Tuross Head, New South Wales

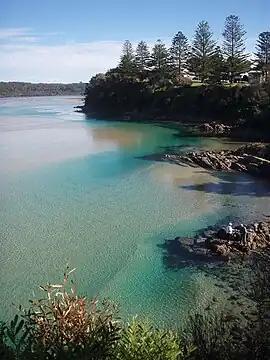
Tuross River entrance

Tuross Head is a seaside village on the south coast of New South Wales, Australia. It is situated approximately halfway between the townships of Moruya and Narooma, a few kilometres off the Princes Highway. As of the 2016 census, Tuross Head had a population of 2,241 people.